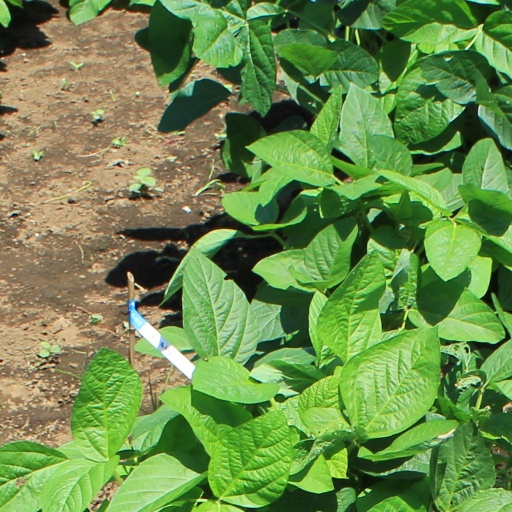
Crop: soybean